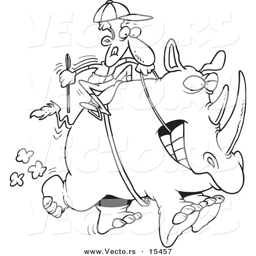
vector a - coloring page outline